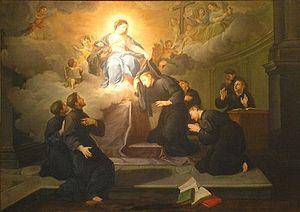
Au cours de son pontificat, le pape Léon XIII à procédé aux canonisations suivantes :
L'Ordre des servites de Marie est un ordre mendiant de droit pontifical.